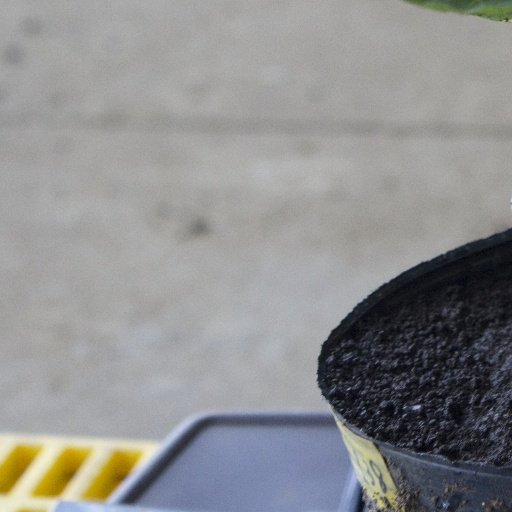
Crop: soybean